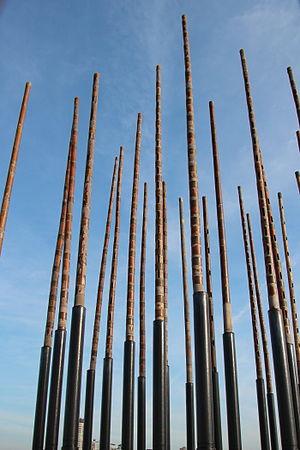
L'art action utilise comme matériaux le corps, le temps et l'espace. Les caractéristiques formelles selon les historiens et les théoriciens de l'art action contemporain sont la présence de l'artiste, l'immédiateté ici et maintenant, le contexte de présentation de l'action, la dématérialisation de l'œuvre et le spectateur devenu acteur. Qu'il soit orchestré ou improvisé, subtil ou direct, l'art action est un aspect vivant, parfois provocateur et inconfortable, de l'art d'aujourd'hui.